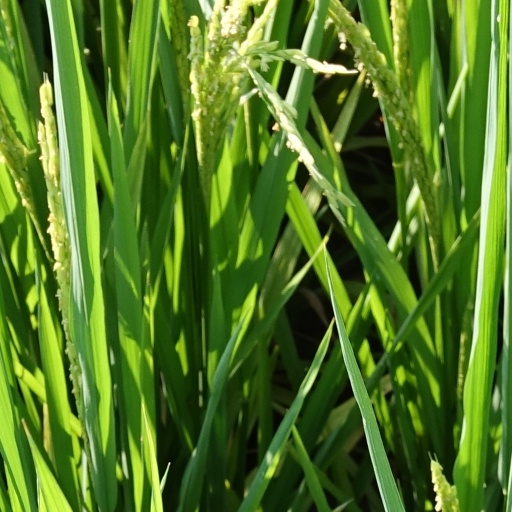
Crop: rice